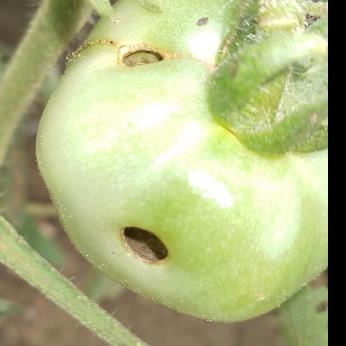
Crop: Tomato
Condition: helicoverpa-armigera-p